Roger Freeing Angelica (Ingres)

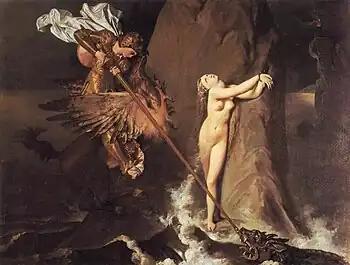
Jean-Auguste-Dominique Ingres, "Roger Freeing Angelica", 1819

Roger Freeing Angelica or Ruggiero Freeing Angelica is an 1819 painting by the French artist Jean-Auguste-Dominique Ingres, inspired by "Orlando Furioso" by Ariosto. An oil painting on canvas measuring 147 x 199 cm, it is owned by the Louvre. Ingres subsequently painted several variants of the composition.